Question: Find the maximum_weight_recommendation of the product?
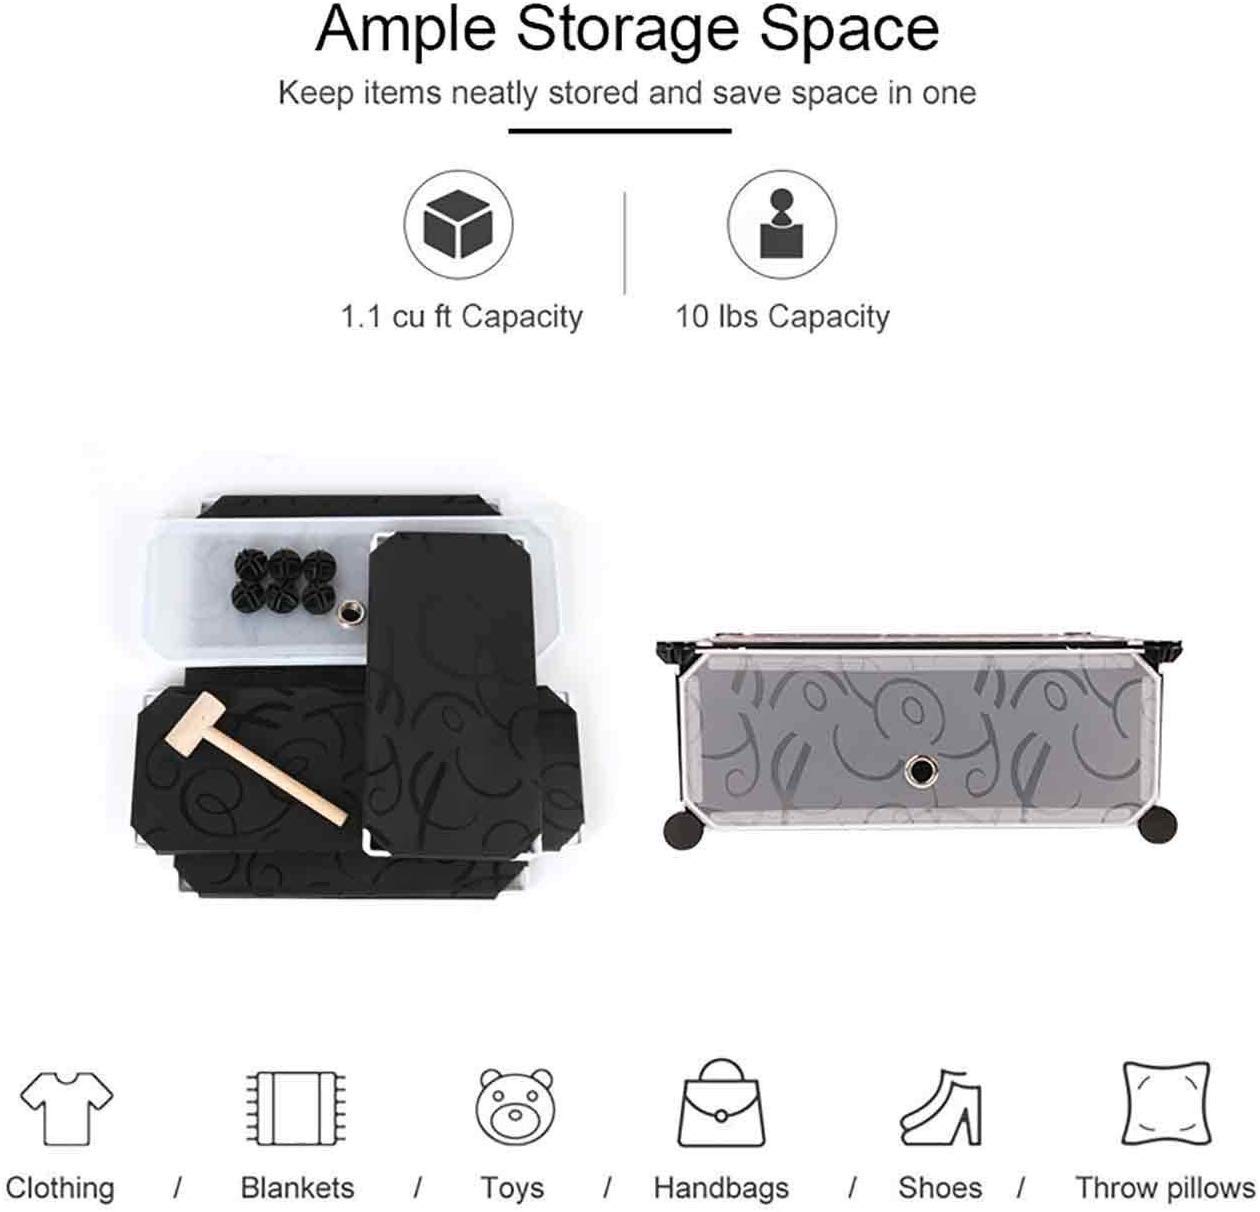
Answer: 10 pound